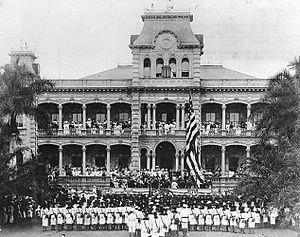
Une annexion est le rattachement d'un territoire à un autre, généralement plus grand. Elle se distingue de la colonisation tant au niveau économique, religieux ou idéologique ; l'annexion se traduit par l'intégration absolue du territoire annexé dans le système de l'annexant, que celle-ci résulte ou non de la volonté des populations annexées. Elle se distingue en ce sens d'une simple occupation. Elle est, au moins en théorie, fondée sur l'assimilation des pays et populations plutôt que sur leur exploitation économique ou encore sur une différence de traitement, de droits ou de statut juridique, même si ce n'est pas toujours le cas, en pratique, et que certains territoires annexés sont, de fait, traités comme des colonies.
Hawaï est un État des États-Unis. Constitué d'un archipel de 137 îles, il s'agit du seul État américain situé en dehors du continent nord-américain, puisqu'il est situé en Océanie, et de l'un des deux États américains non contigus, avec l'Alaska. Les huit principales îles sont Niihau, Kauai, Molokai, Lanai, Kahoolawe, Maui, l'île d'Hawaï et Oahu, où se trouve la capitale Honolulu. L'archipel fait partie de la Polynésie et se situe dans le centre de l'océan Pacifique nord, à 3 718 kilomètres au sud de la péninsule d'Alaska, à 3 792 kilomètres à l'ouest-sud-ouest de Punta Gorda, sur la côte californienne, et à 5 713 kilomètres à l'est de l'île de Hokkaidō au Japon. En outre, il est le 50ᵉ et dernier État à avoir été admis dans l'Union, le 21 août 1959. La variété de ses paysages, marqués notamment par un volcanisme très actif, un climat tropical humide et un patrimoine naturel endémique, en font une destination prisée aussi bien des touristes que des scientifiques.